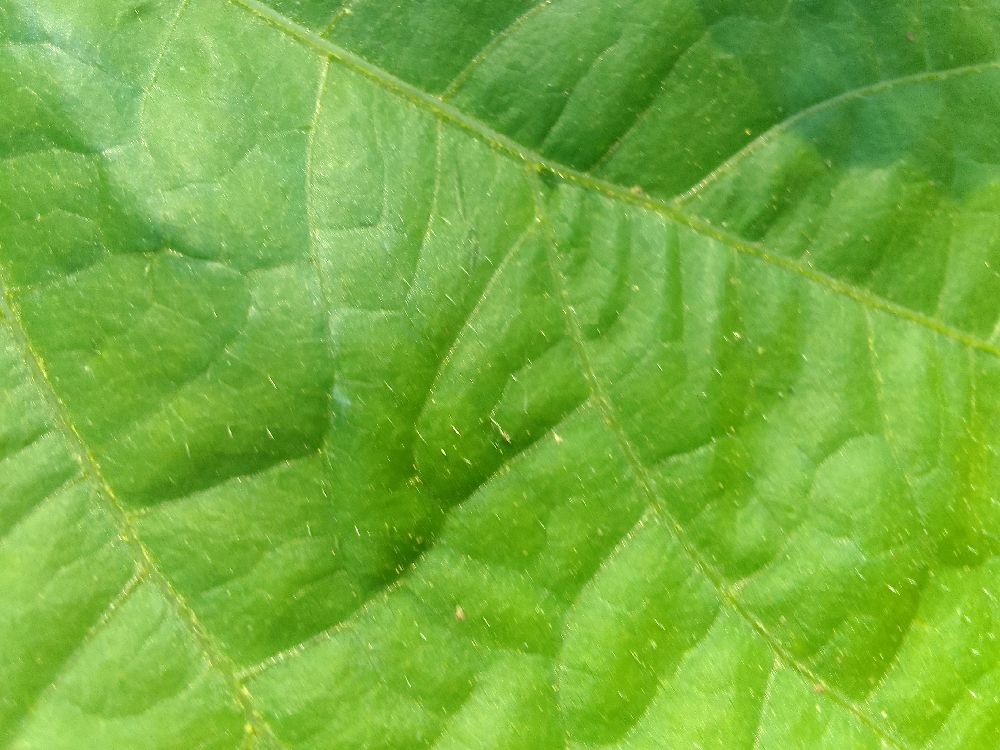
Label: healthy